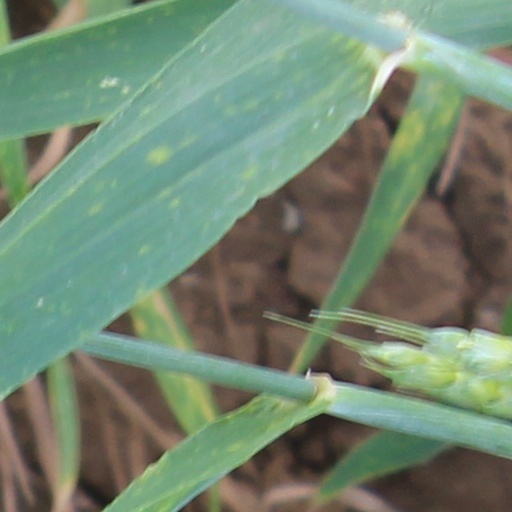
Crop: wheat